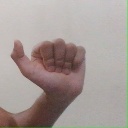
अक्षर: त